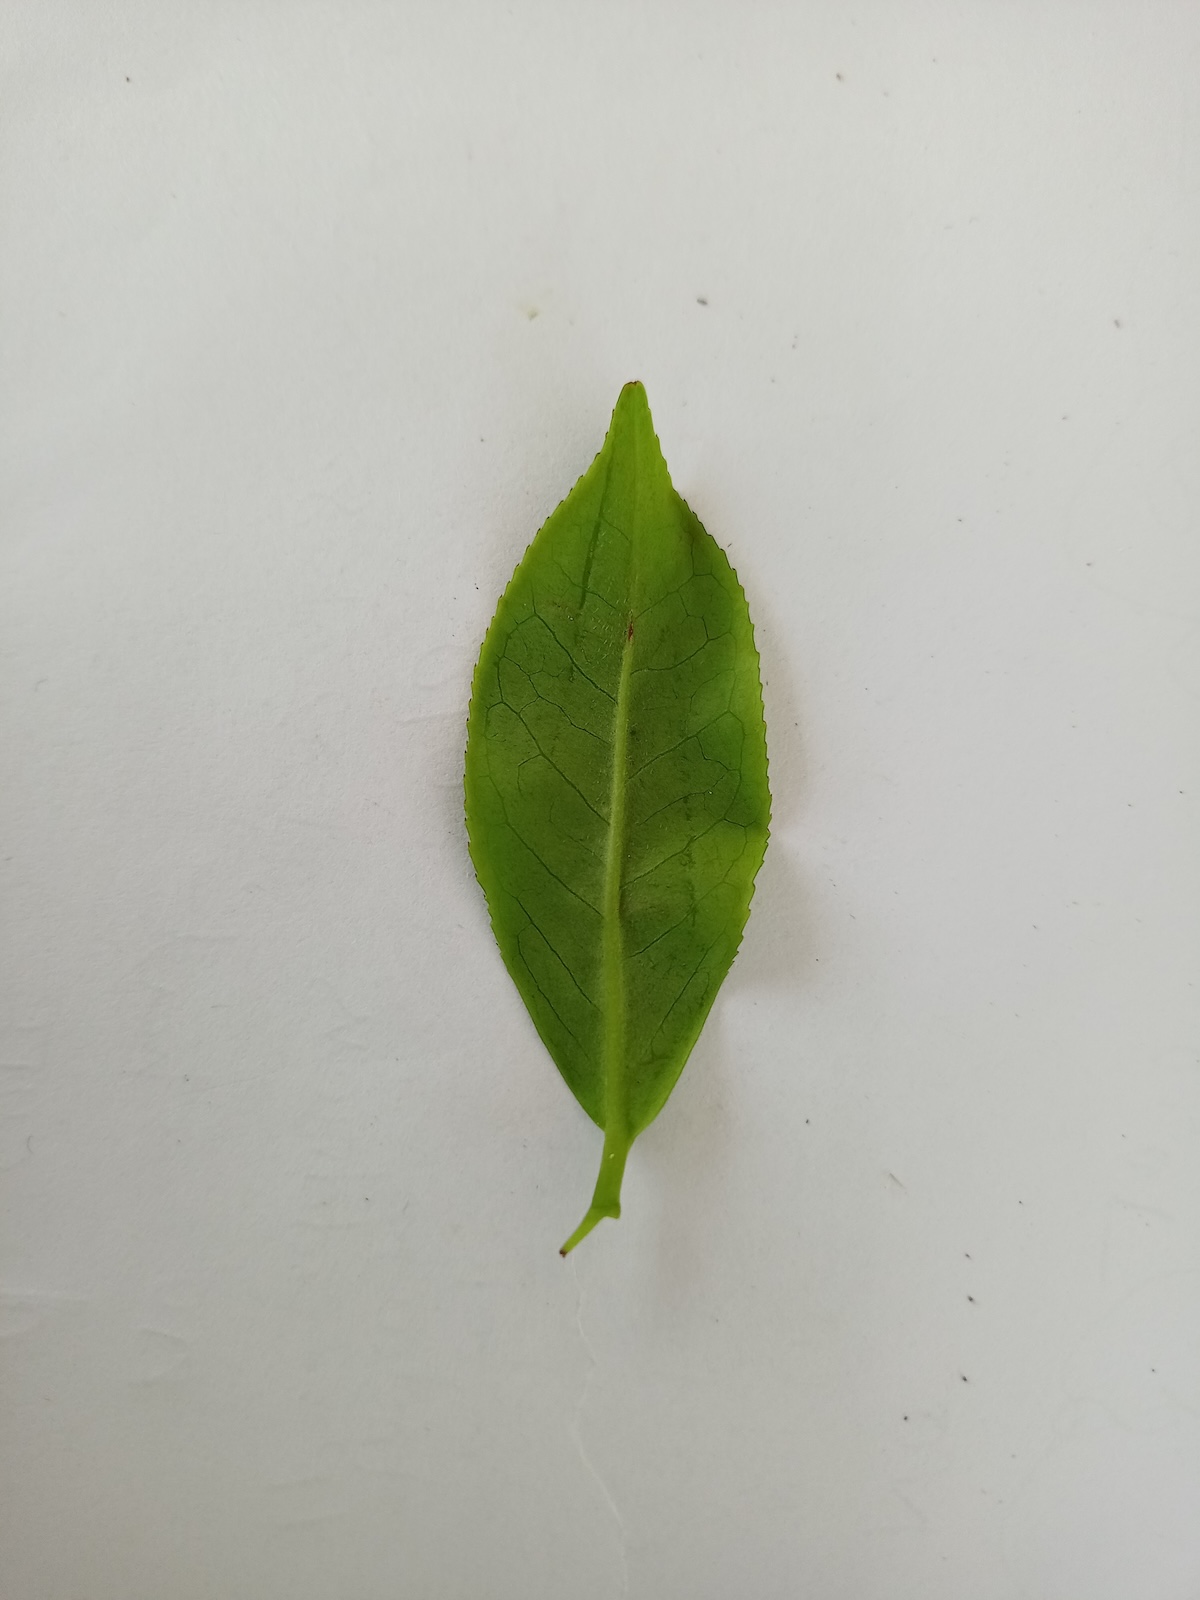
Label: Healthy leaf